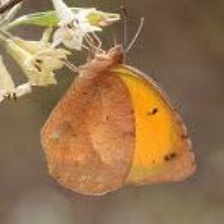
Species: SLEEPY ORANGE
Butterfly family (ImageNet category): sulphur_butterfly